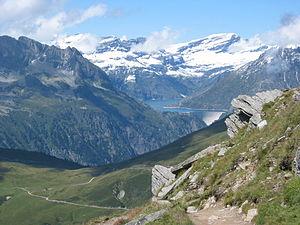
Barrage d'Émosson vu du col de Balme (chemin du Glacier du Tour), Chamonix, France